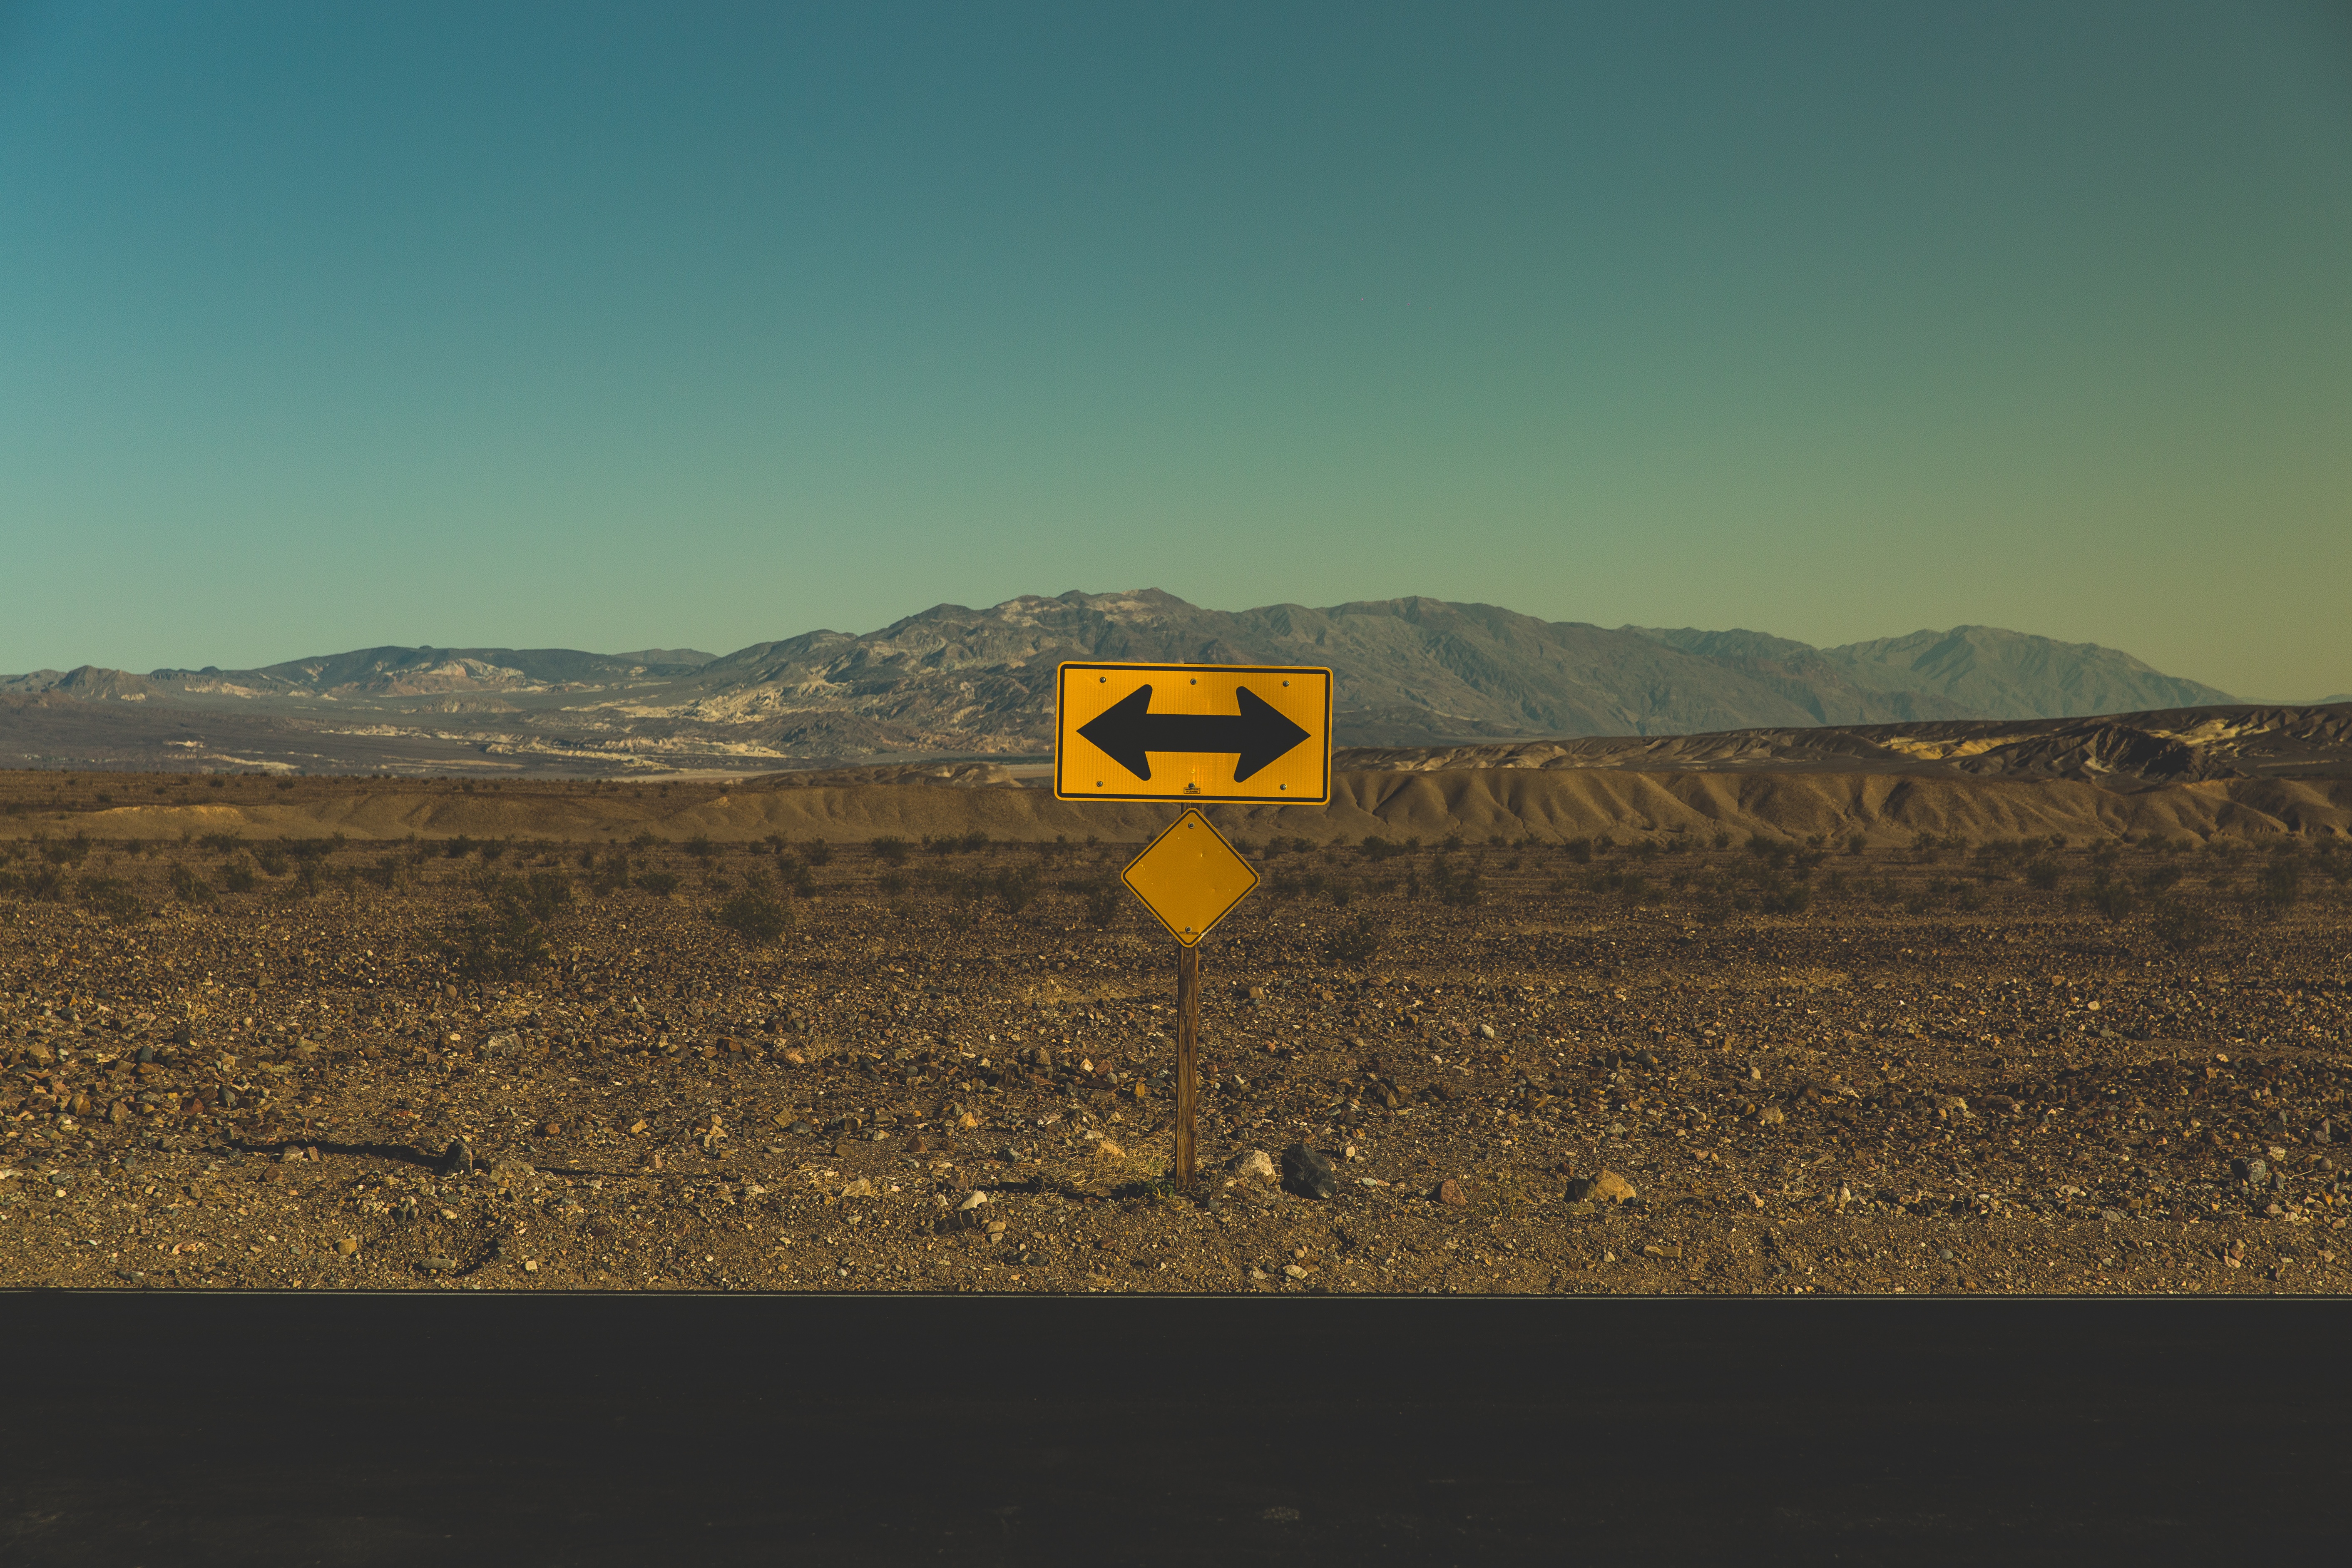
landscape, horizon, mountain, road, morning, hill, desert, dawn, barren, dusk, direction, soil, plain, road sign, mountains, plateau, arrows, landform, natural environment, geographical feature, aeolian landform, atmosphere of earth, mountainous landforms